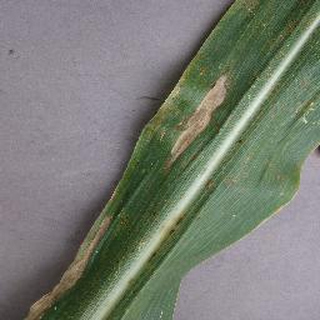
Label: corn_northern_leaf_blight